Boshin War

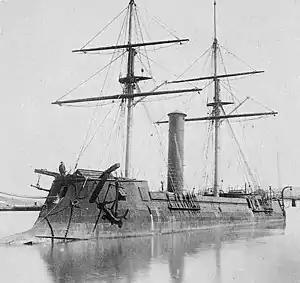
The Imperial Navy's French-built ironclad "Kotetsu" (the former CSS "Stonewall")

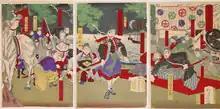
Surrender of Goryokaku (by the Ezo rebels) by Hayakawa Shozan 1877

The Imperial Navy reached the harbour of Miyako on March 20, but anticipating the arrival of the Imperial ships, the Ezo rebels organized a daring plan to seize the "Kōtetsu". Led by Shinsengumi commander Hijikata Toshizō, three warships were dispatched for a surprise attack, in what is known as the Battle of Miyako Bay. The battle ended in failure for the Tokugawa side, owing to bad weather, engine trouble and the decisive use of a Gatling gun by Imperial troops against samurai boarding parties.